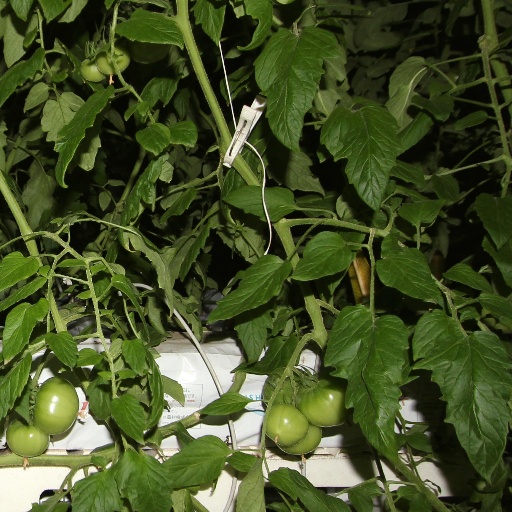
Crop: tomato